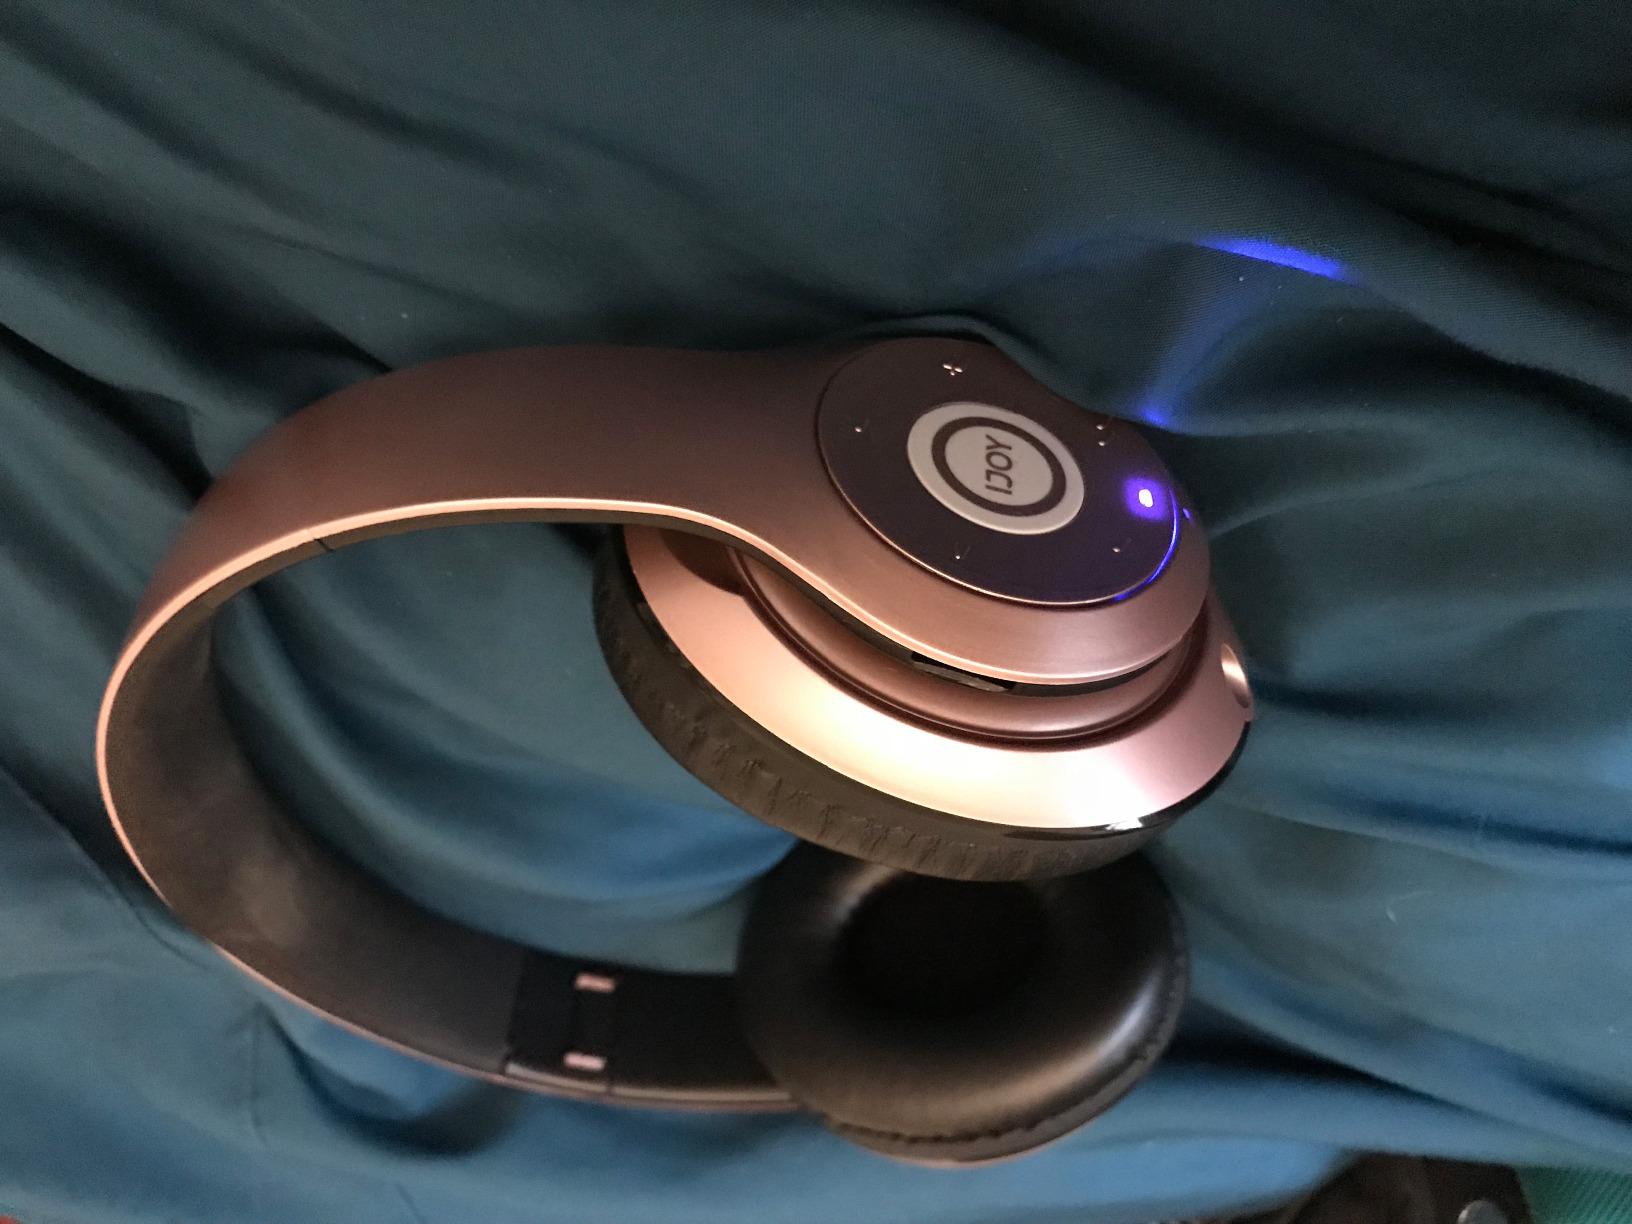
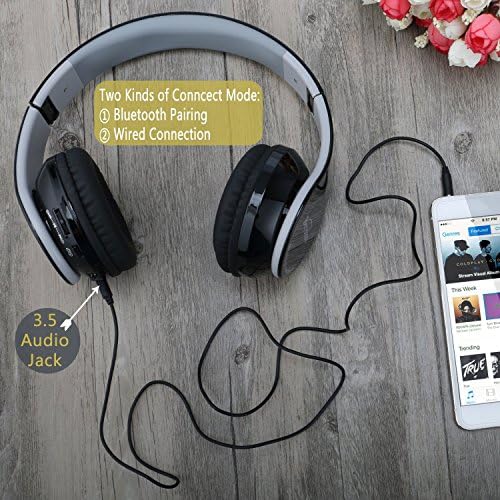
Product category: headphones
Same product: no